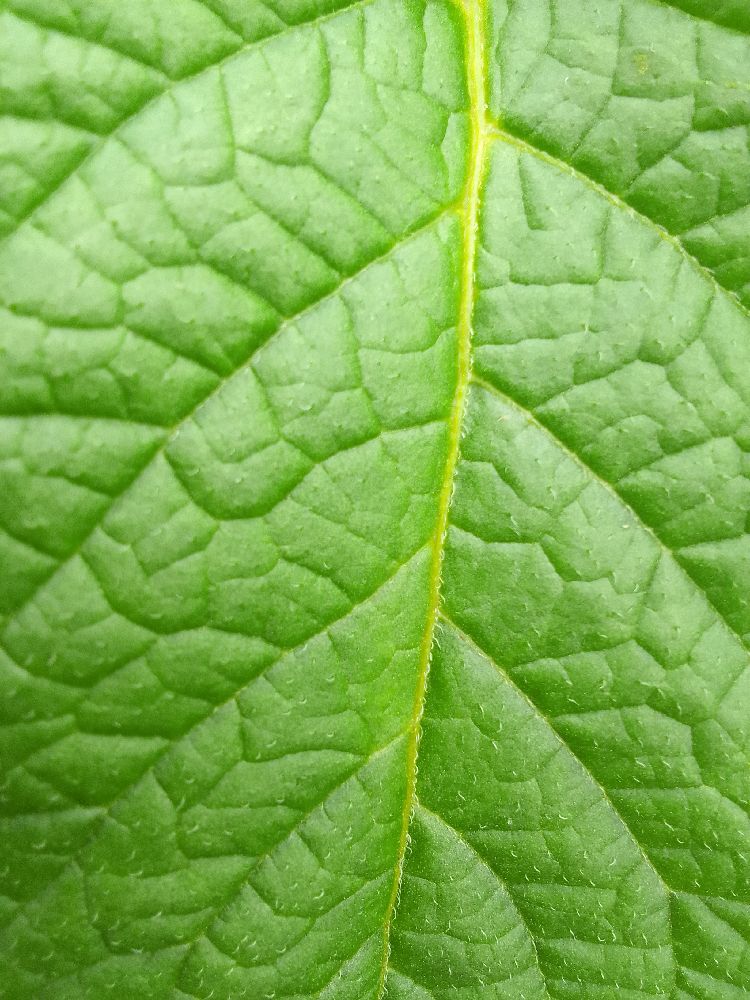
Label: Healthy